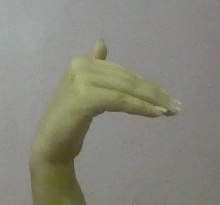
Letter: khaa